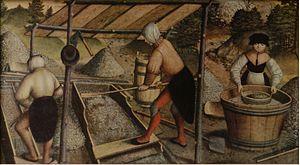
Le duché de Saxe est un état du Saint-Empire romain germanique. Il est dirigé par la lignée Albertine de la Maison de Wettin.